Wim Kelleners

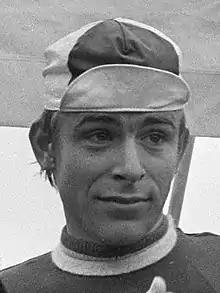

Wim Kelleners (born 9 May 1950) is a Dutch racing cyclist. He rode in the 1973 Tour de France.